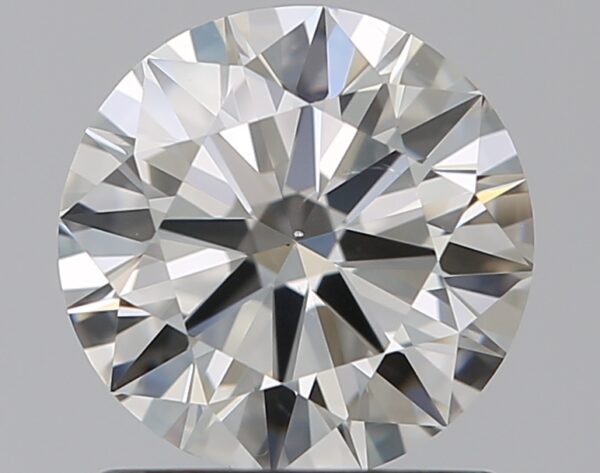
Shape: round
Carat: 1
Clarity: VS2
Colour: J
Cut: EX
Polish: EX
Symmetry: EX
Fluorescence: F
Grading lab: GIA
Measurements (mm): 6.38 x 6.43 x 3.88